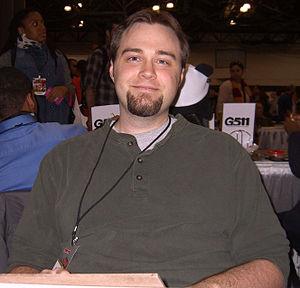
Comic Book Resources, aussi connu sous le nom CBR, est un webzine américain consacré aux comic books. Fondé par Jonah Weiland en 1996, le site web fournit des actualités, chroniques, critiques, interviews et un forum de discussions sur les comics.